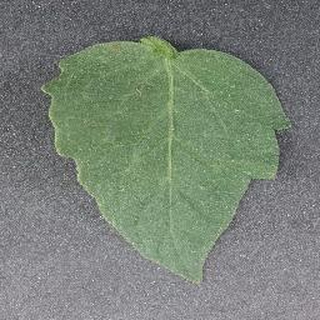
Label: healthy_tomato